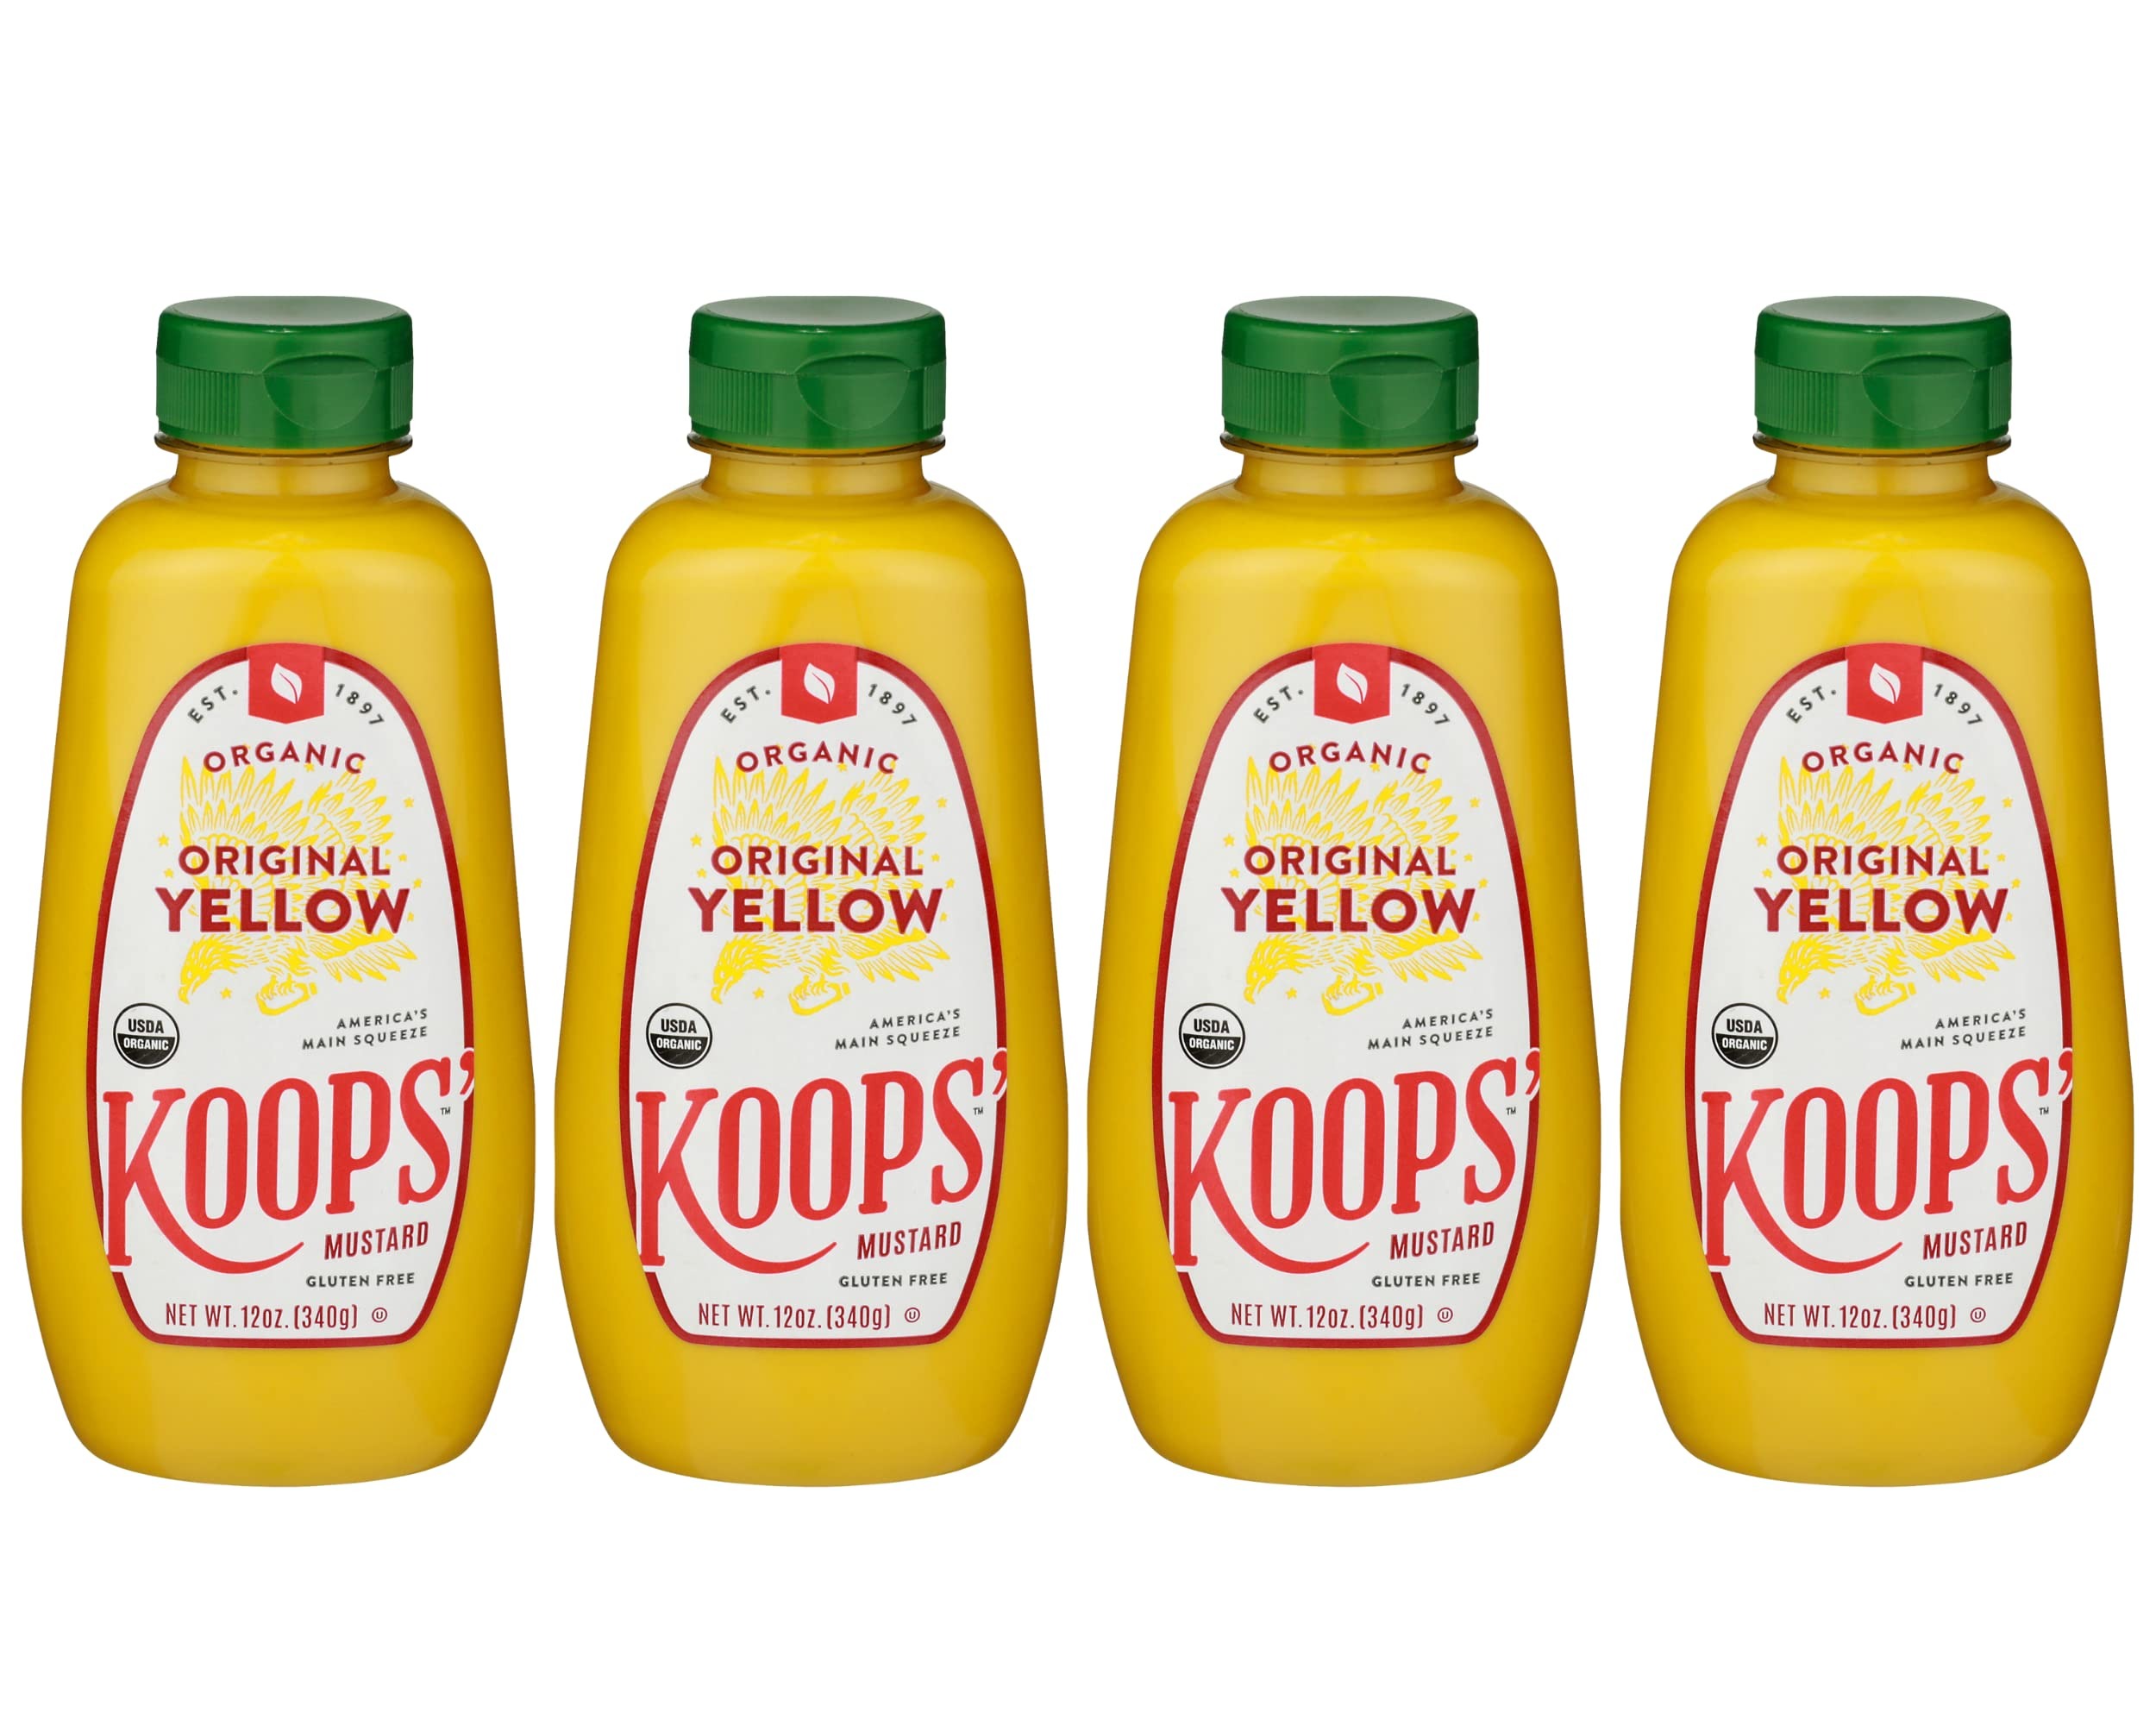
Item Name: Koops' Organic Yellow Mustard – Gourmet Mustard, Gluten-Free, Kosher, USDA Certified Organic, Made in USA, From Quality Mustard Seeds, Yellow Mustard Sauce – 12 Oz, Pack of 4
Bullet Point 1: AMERICA'S YELLOW MUSTARD – Our mustard is America's main squeeze. Sure it might not be red, white or blue, but this organic yellow mustard is a star-spangled flavor enhancer. Enjoy it however you like
Bullet Point 2: BOLD, MOUTHWATERING FLAVOR – This organic mustard spread packs a flavor that makes other condiments envious. Our mustard sauce enhances sandwiches, burgers and hot dogs and will leave you wanting more
Bullet Point 3: MOVE OVER MUSTARD PACKETS – Our mustards not only make your food better, they make the planet better too. Sustainably farmed & bottled for you to experience a mustard like never before. You're welcome
Bullet Point 4: THE FINEST INGREDIENTS – Our products have no complicated additives or preservatives, just quality ingredients like mustard seeds, vinegar & water. Served in a convenient condiment squeeze bottle!
Bullet Point 5: THE MUSTARD AMERICA RELISHES – Koops' Mustard has been satisfying appetites since 1879! Whether it's spicy, yellow, dijon or honey mustard, our collection is always kosher and gluten free!
Value: 48.0
Unit: Ounce

Price: 30.32